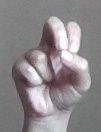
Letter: gaaf